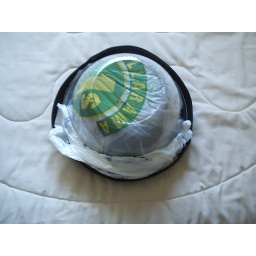
To keep my hat safe for the wedding I placed a salad bowl over it and packed it well!